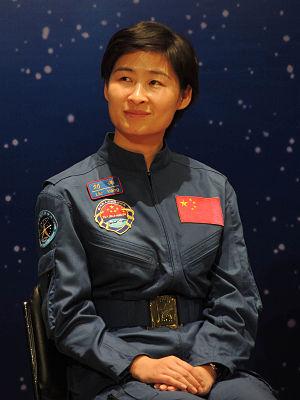
L’histoire des femmes est une branche de l'histoire consacrée à l'étude des femmes en tant que groupe social, apparue dans les années 1970 et étroitement liée aux luttes féministes. De nombreux auteurs constatent en effet l'absence d'« historicité » des études sur les femmes. Ce qu'ils analysent comme un processus de déshistoricisation est un phénomène qui tente de nier tout processus historique influençant la condition féminine et qui s'appuie pour cela sur des invariants réels et historiques. L'histoire des femmes devrait donc s'appuyer sur ce que Pierre Bourdieu appelle une « reconstitution de l'histoire du travail historique de déshistoricisation ». L'historiographie de l’histoire des femmes est, quant à elle, l’étude de la place de la femme dans l'Histoire. Les femmes y sont étudiées dans leur rapports aux hommes, à la famille, à la société, etc. ainsi que l’évolution de ces rapports.
Liú Yáng, née le 6 octobre 1978 à Linzhou dans la province du Henan, est devenue la première femme astronaute chinoise le 16 juin 2012, date à laquelle fut lancée la mission Shenzhou 9 à laquelle elle participa comme membre d'équipage.
Shenzhou-9 est une mission spatiale du programme spatial chinois habité ayant eu lieu du 16 juin 2012 au 29 juin 2012. Le vaisseau Shenzhou, lancé par une fusée Longue Marche 2F/G depuis la base de lancement de Jiuquan emporte trois astronautes qui doivent occuper pour la première fois la station spatiale chinoise, Tiangong 1 mise en orbite en 2011. Cette mission fait suite à la mission Shenzhou 8 qui a eu lieu en novembre 2011, au cours de laquelle un vaisseau Shenzhou sans équipage a effectué un amarrage d'essai à la station spatiale.